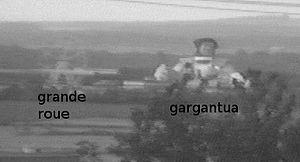
Mirapolis vue des hauteurs de Courdimanche, image coupée depuis Mirapolis.jpeg extraite d'une ancienne vidéo dont je suis l'auteur.
Mirapolis est un ancien parc d'attractions à thèmes situé à Courdimanche, dans la communauté d'agglomération de la ville nouvelle de Cergy-Pontoise du département français du Val-d'Oise. Inauguré le 20 mai 1987, il ferme définitivement le 20 octobre 1991.